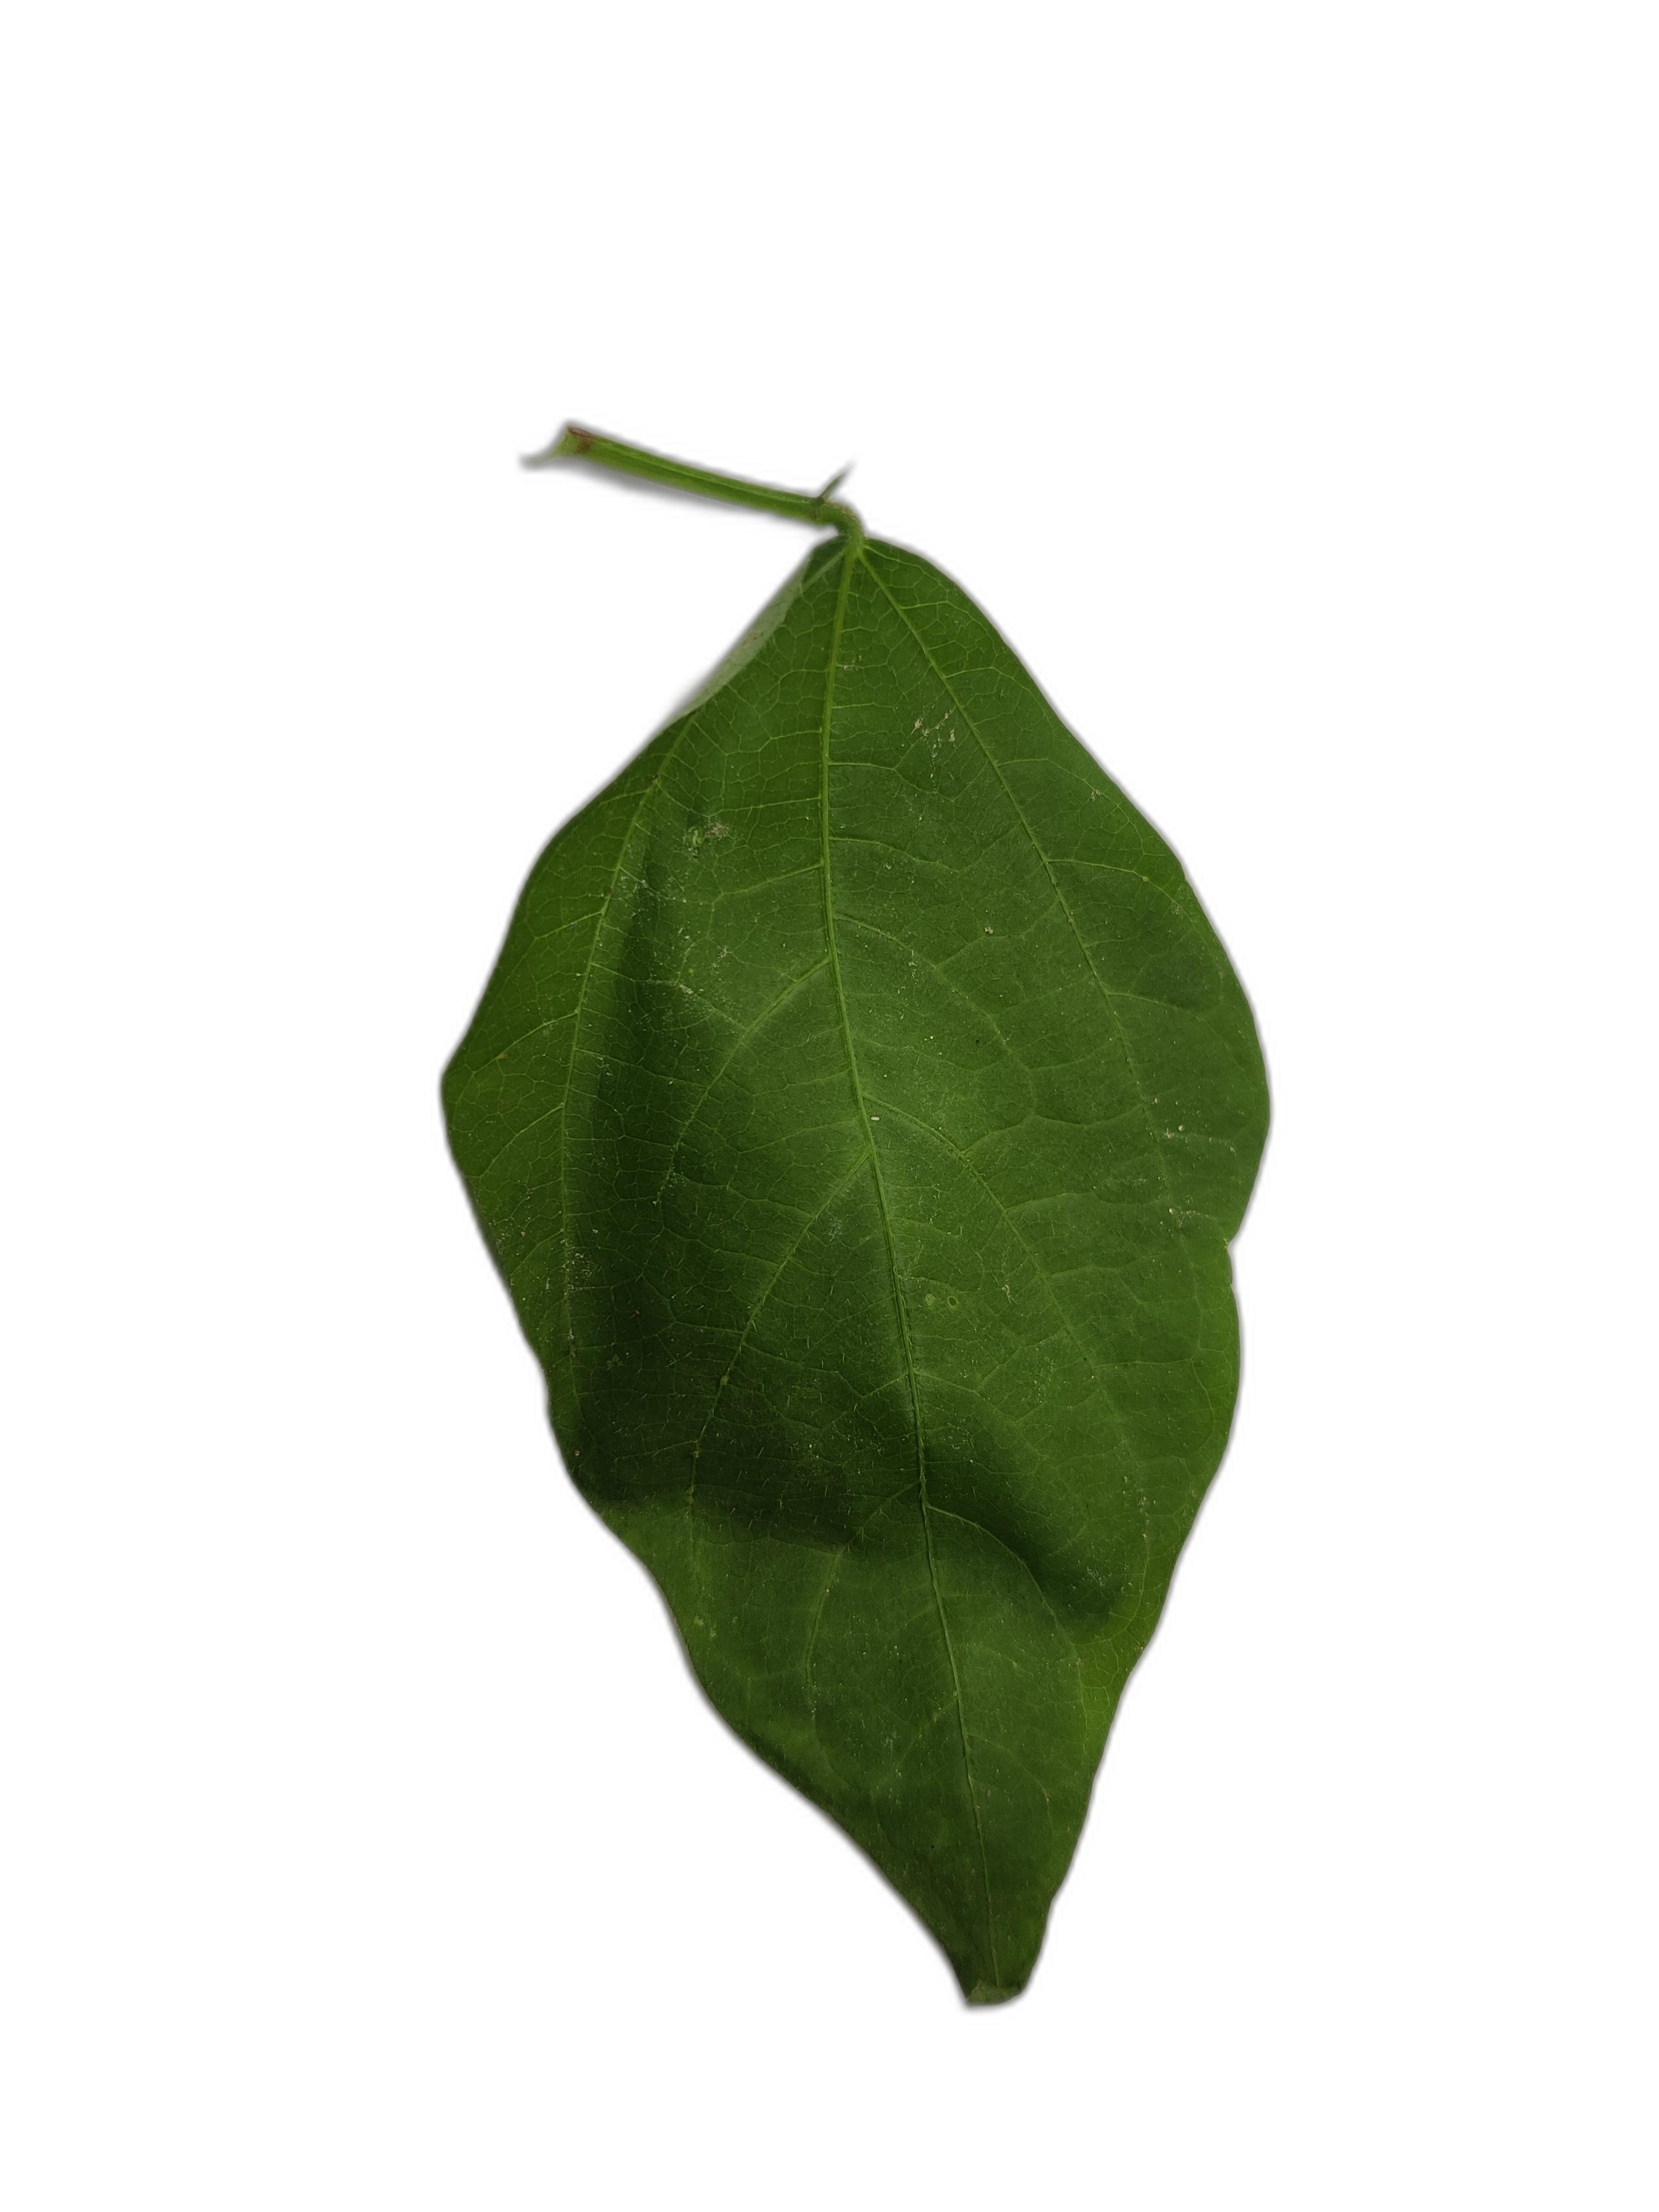
Label: Healthy